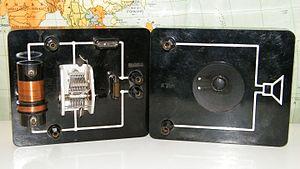
Le récepteur à cristal connu sous les noms de poste à galène, de poste à diode ainsi que de poste à pyrite est un récepteur radio à modulation d'amplitude extrêmement simple qui historiquement dès le début du XXᵉ siècle permit la réception des ondes radioélectriques des premières bandes radios, des signaux de la tour Eiffel et des premiers postes de radiodiffusion. Le récepteur à cristal équipait les stations de T.S.F. des navires, les stations de T.S.F. des ballons dirigeables, les stations de T.S.F. des avions, les stations portables. Il a aussi permis à des milliers d'amateurs de s'initier à l'électronique et joua un rôle important pour la diffusion de messages pendant la Première Guerre mondiale et pendant la Seconde Guerre mondiale.